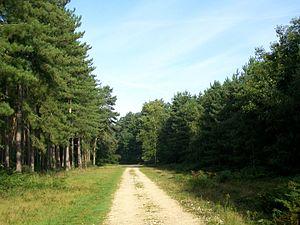
Le chemin de la Mare des Eaux à l'ouest d'Ermenonville
Ermenonville est une commune française située dans le département de l'Oise, en région Hauts-de-France.